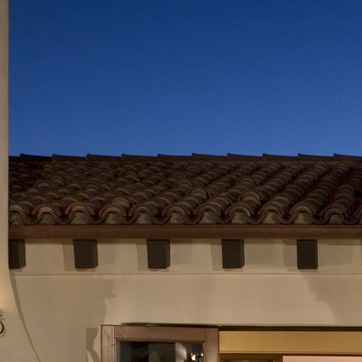
Material: other